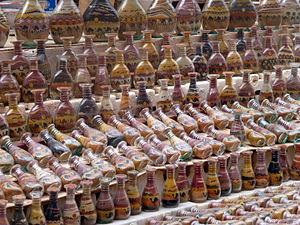
Bouteilles de sables colorés vendus aux touristes en Jordanie, ici à Pétra.